Beidweiler Longwave Transmitter

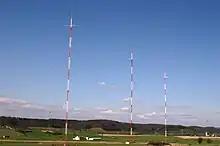
Masts of Beidweiler longwave transmitter (2006)

The Beidweiler longwave transmitter is a high-power broadcasting transmission site owned by RTL Group and operated by RTL company Broadcasting Center Europe. It was used to transmit the French-speaking programme of RTL on longwave frequency until 1 January 2023. Based in Beidweiler, Luxembourg, the transmission site is situated at 49°43'58" N and 6°19'08" E and went into service in 1972 as replacement of the old Junglinster Longwave Transmitter. Junglinster remained in use as a backup site and for additional broadcast services.